Holy Grail

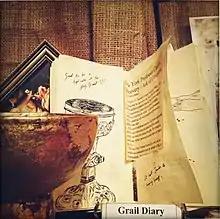
Grail diary of Henry Jones, Sr. from the 1989 film "Indiana Jones and the Last Crusade" at the Hollywood Museum

The combination of hushed reverence, chromatic harmonies and sexualized imagery in Richard Wagner's final music drama "Parsifal", premiered in 1882, developed this theme, associating the Grail – now periodically producing blood – directly with female fertility. The high seriousness of the subject was also epitomized in Dante Gabriel Rossetti's painting in which a woman modeled by Alexa Wilding holds the Grail with one hand, while adopting a gesture of blessing with the other.